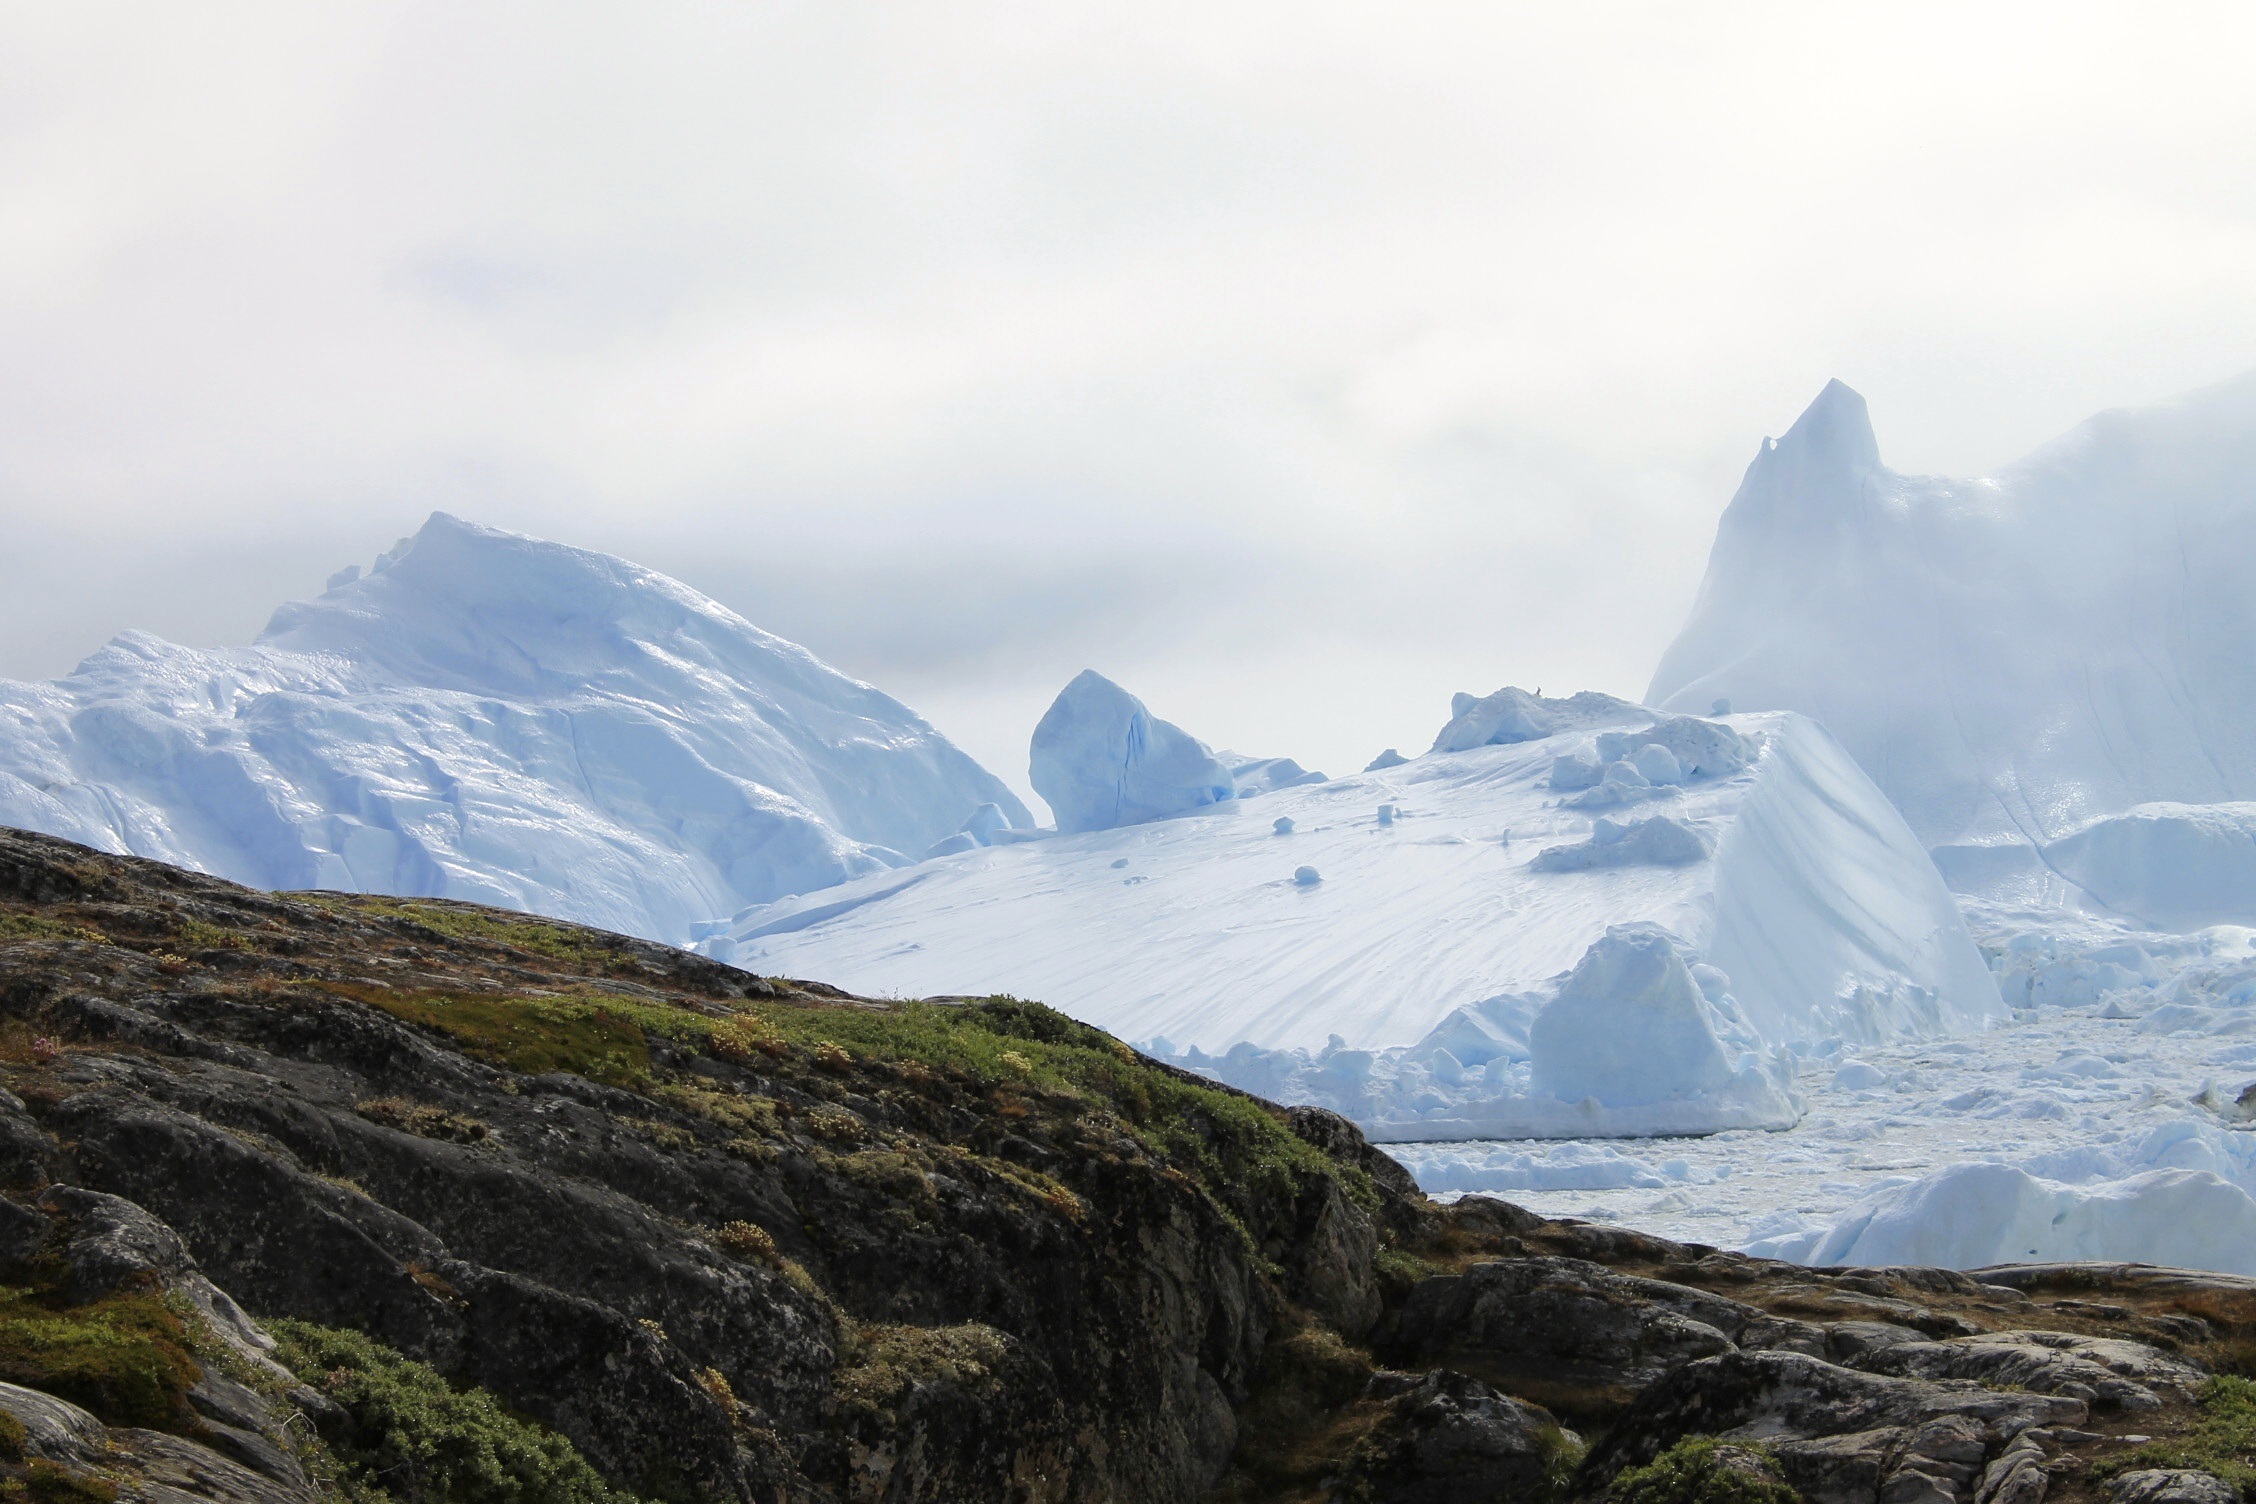
landscape, nature, wilderness, mountain, snow, cold, cloud, lake, view, peak, mountain range, environment, ice, high, scenic, glacier, scenery, alpine, frozen, fjord, terrain, ridge, summit, alps, plateau, fell, cirque, top, loch, moraine, landform, mountain pass, geographical feature, atmospheric phenomenon, mountainous landforms, glacial landform